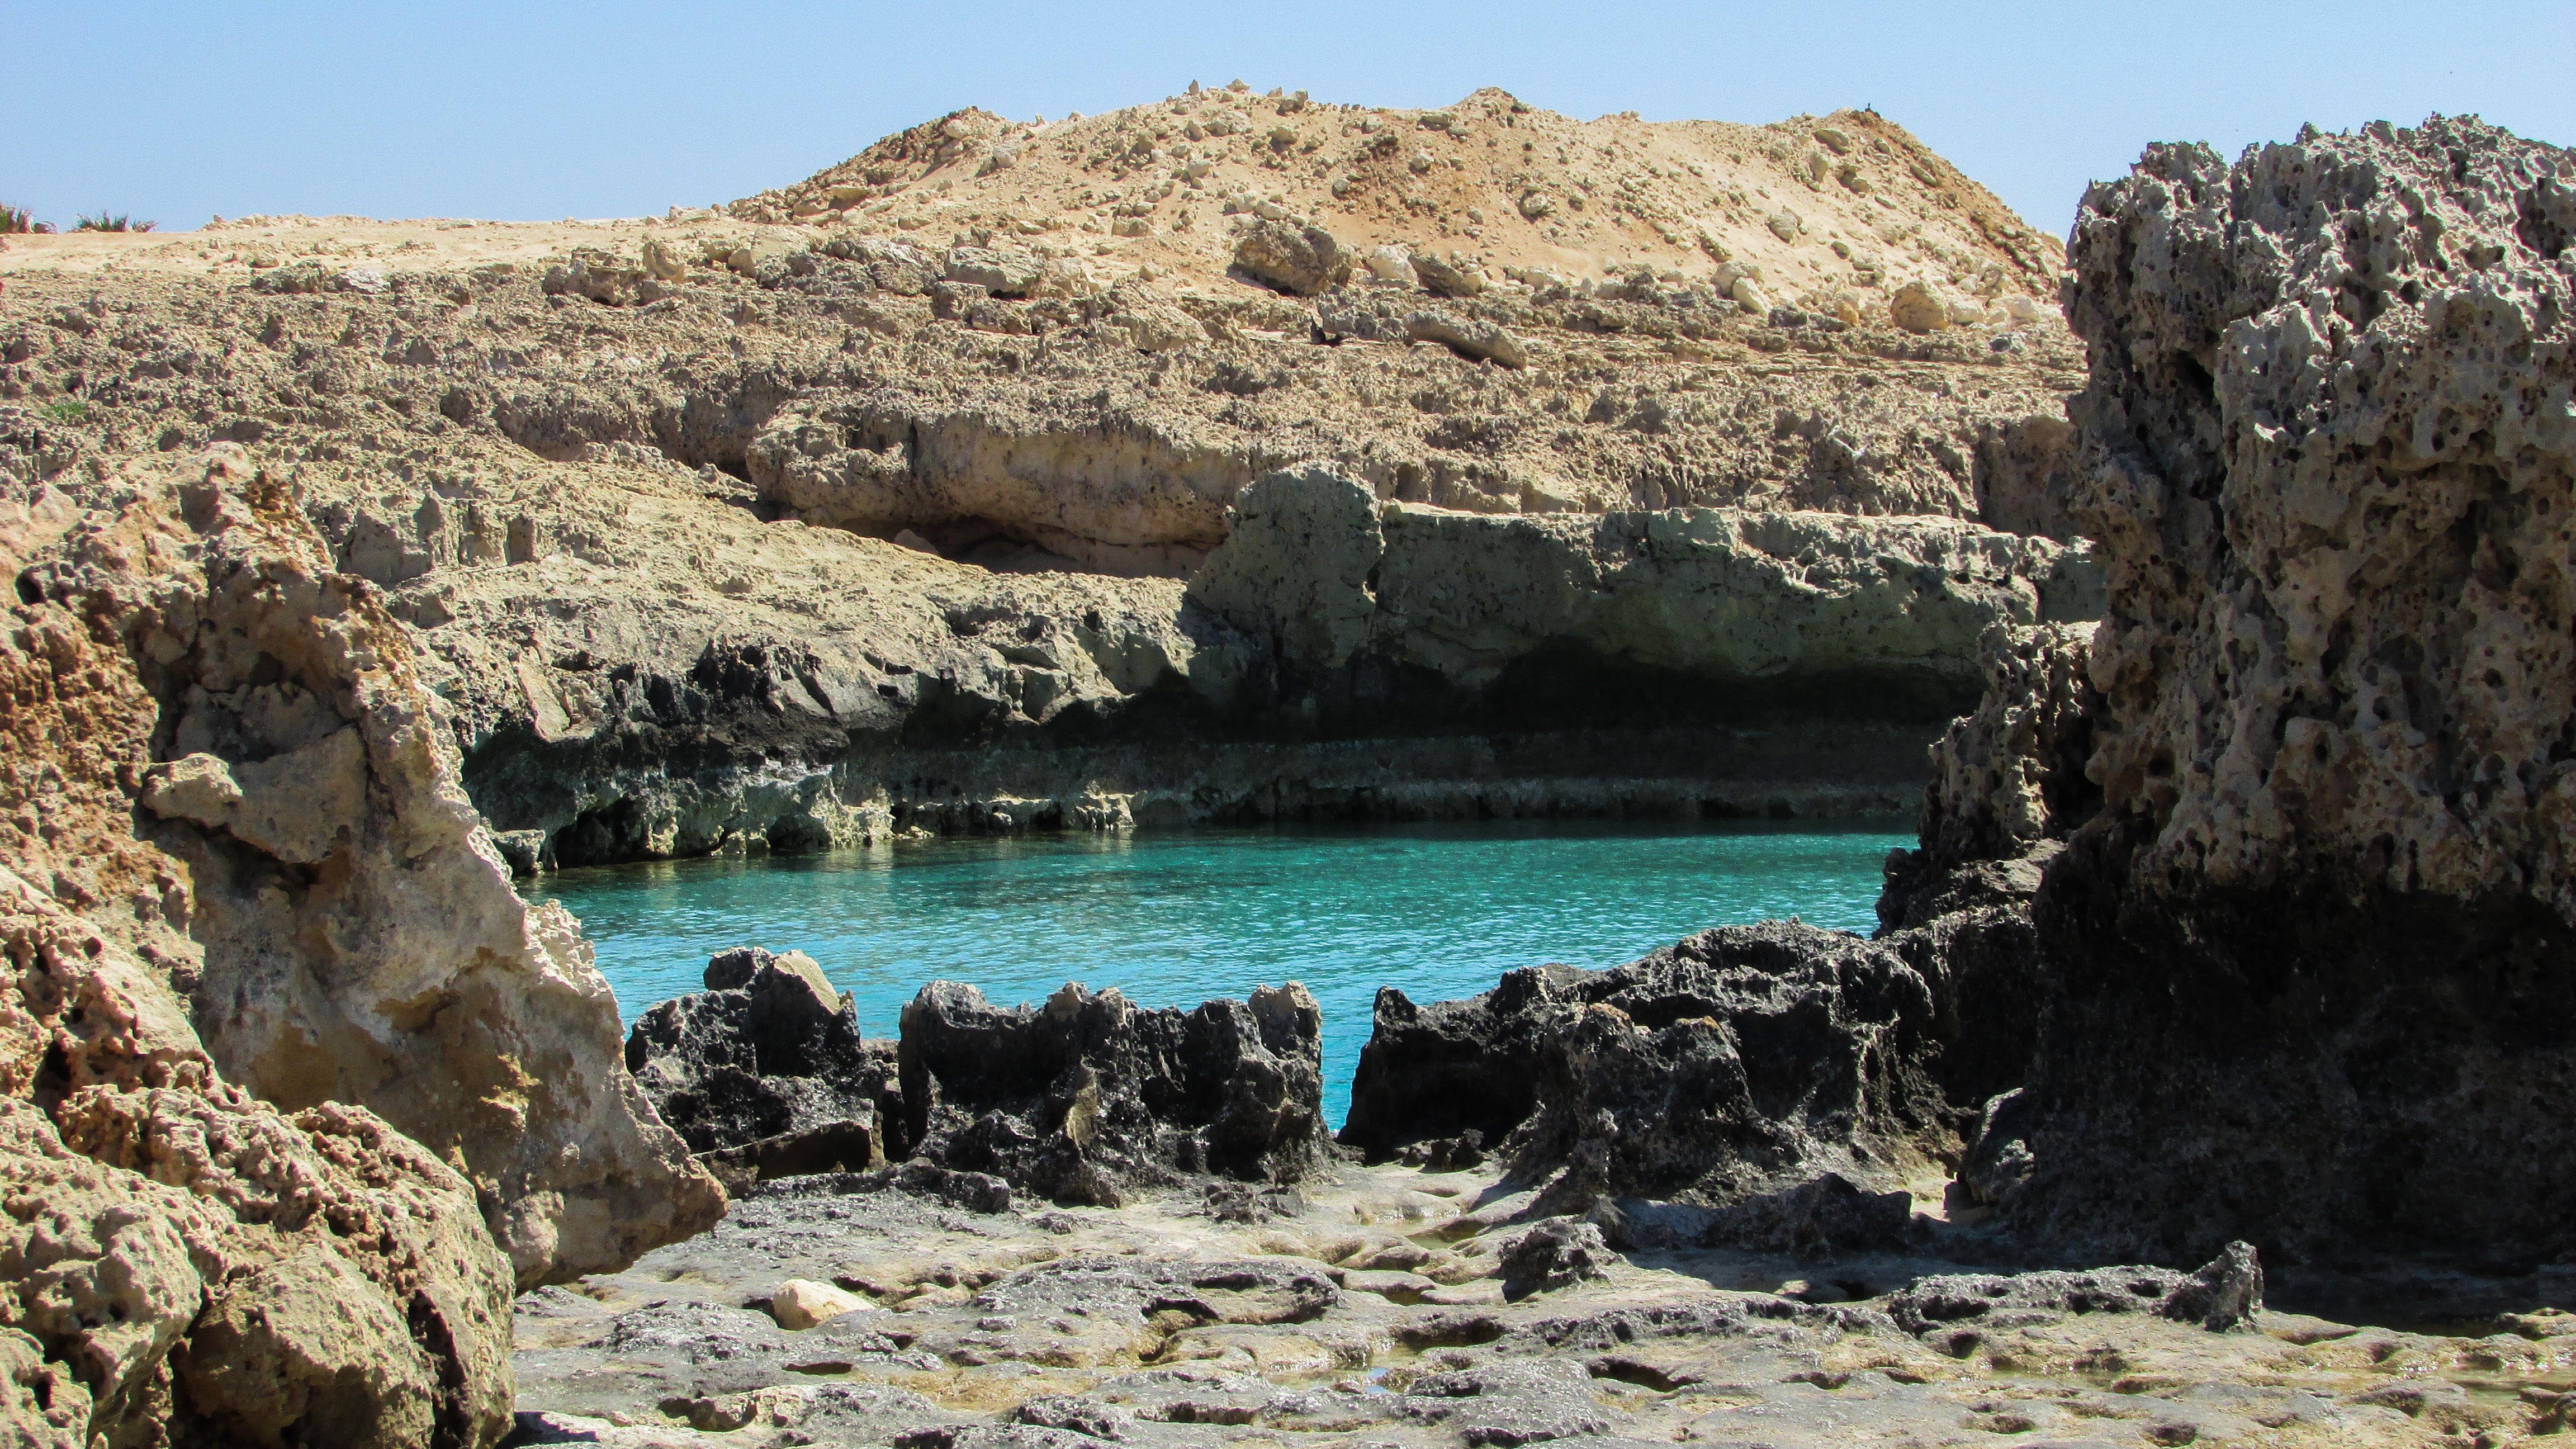
beach, sea, coast, rock, shore, lake, valley, formation, cliff, cove, green, lagoon, bay, terrain, geology, rocky coast, cyprus, cape, wadi, landform, ayia napa, natural arch, sea cave, geographical feature